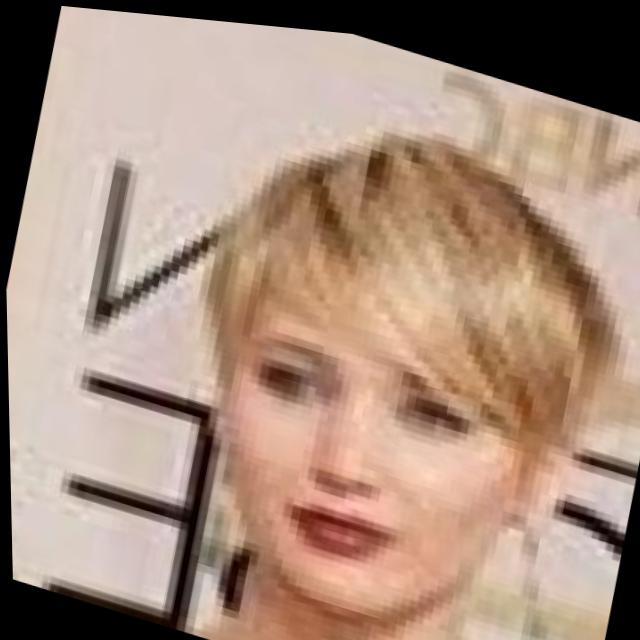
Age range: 21-44